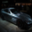
Label: automobile